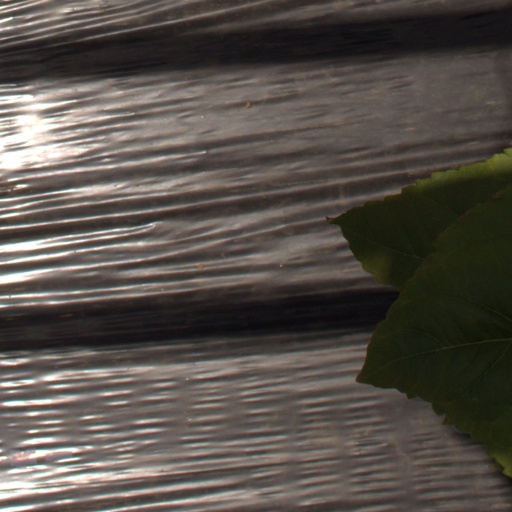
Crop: Jerusalem artichoke